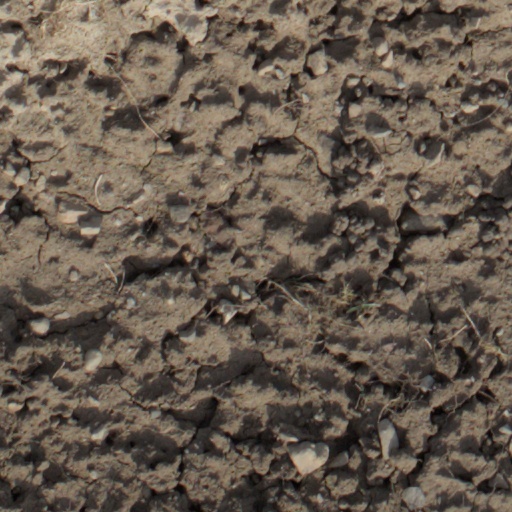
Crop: wheat